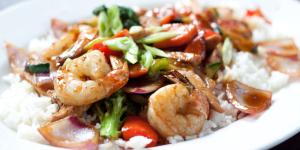
camarones en salsa teriyaki